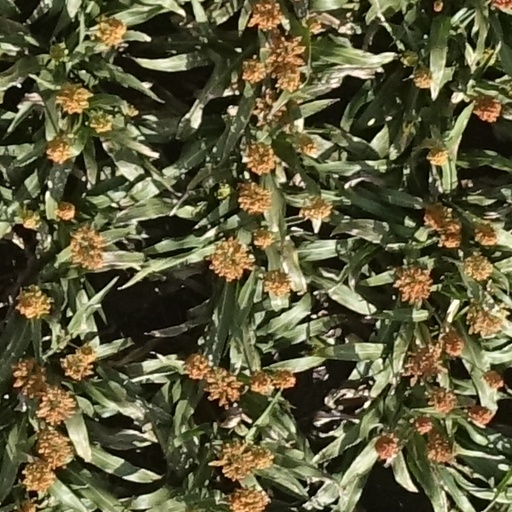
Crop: sorghum